Ivan Passer

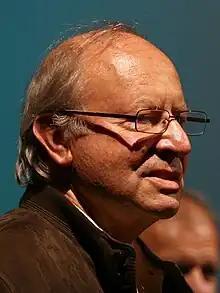
Ivan Passer at 43rd KVIFF

Ivan Passer (10 July 1933 – 9 January 2020) was a Czech film director and screenwriter, best known for his involvement in the Czechoslovak New Wave and for directing American films such as "Born to Win" (1971), "Cutter's Way" (1981) and "Stalin" (1992).